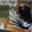
Label: tiger